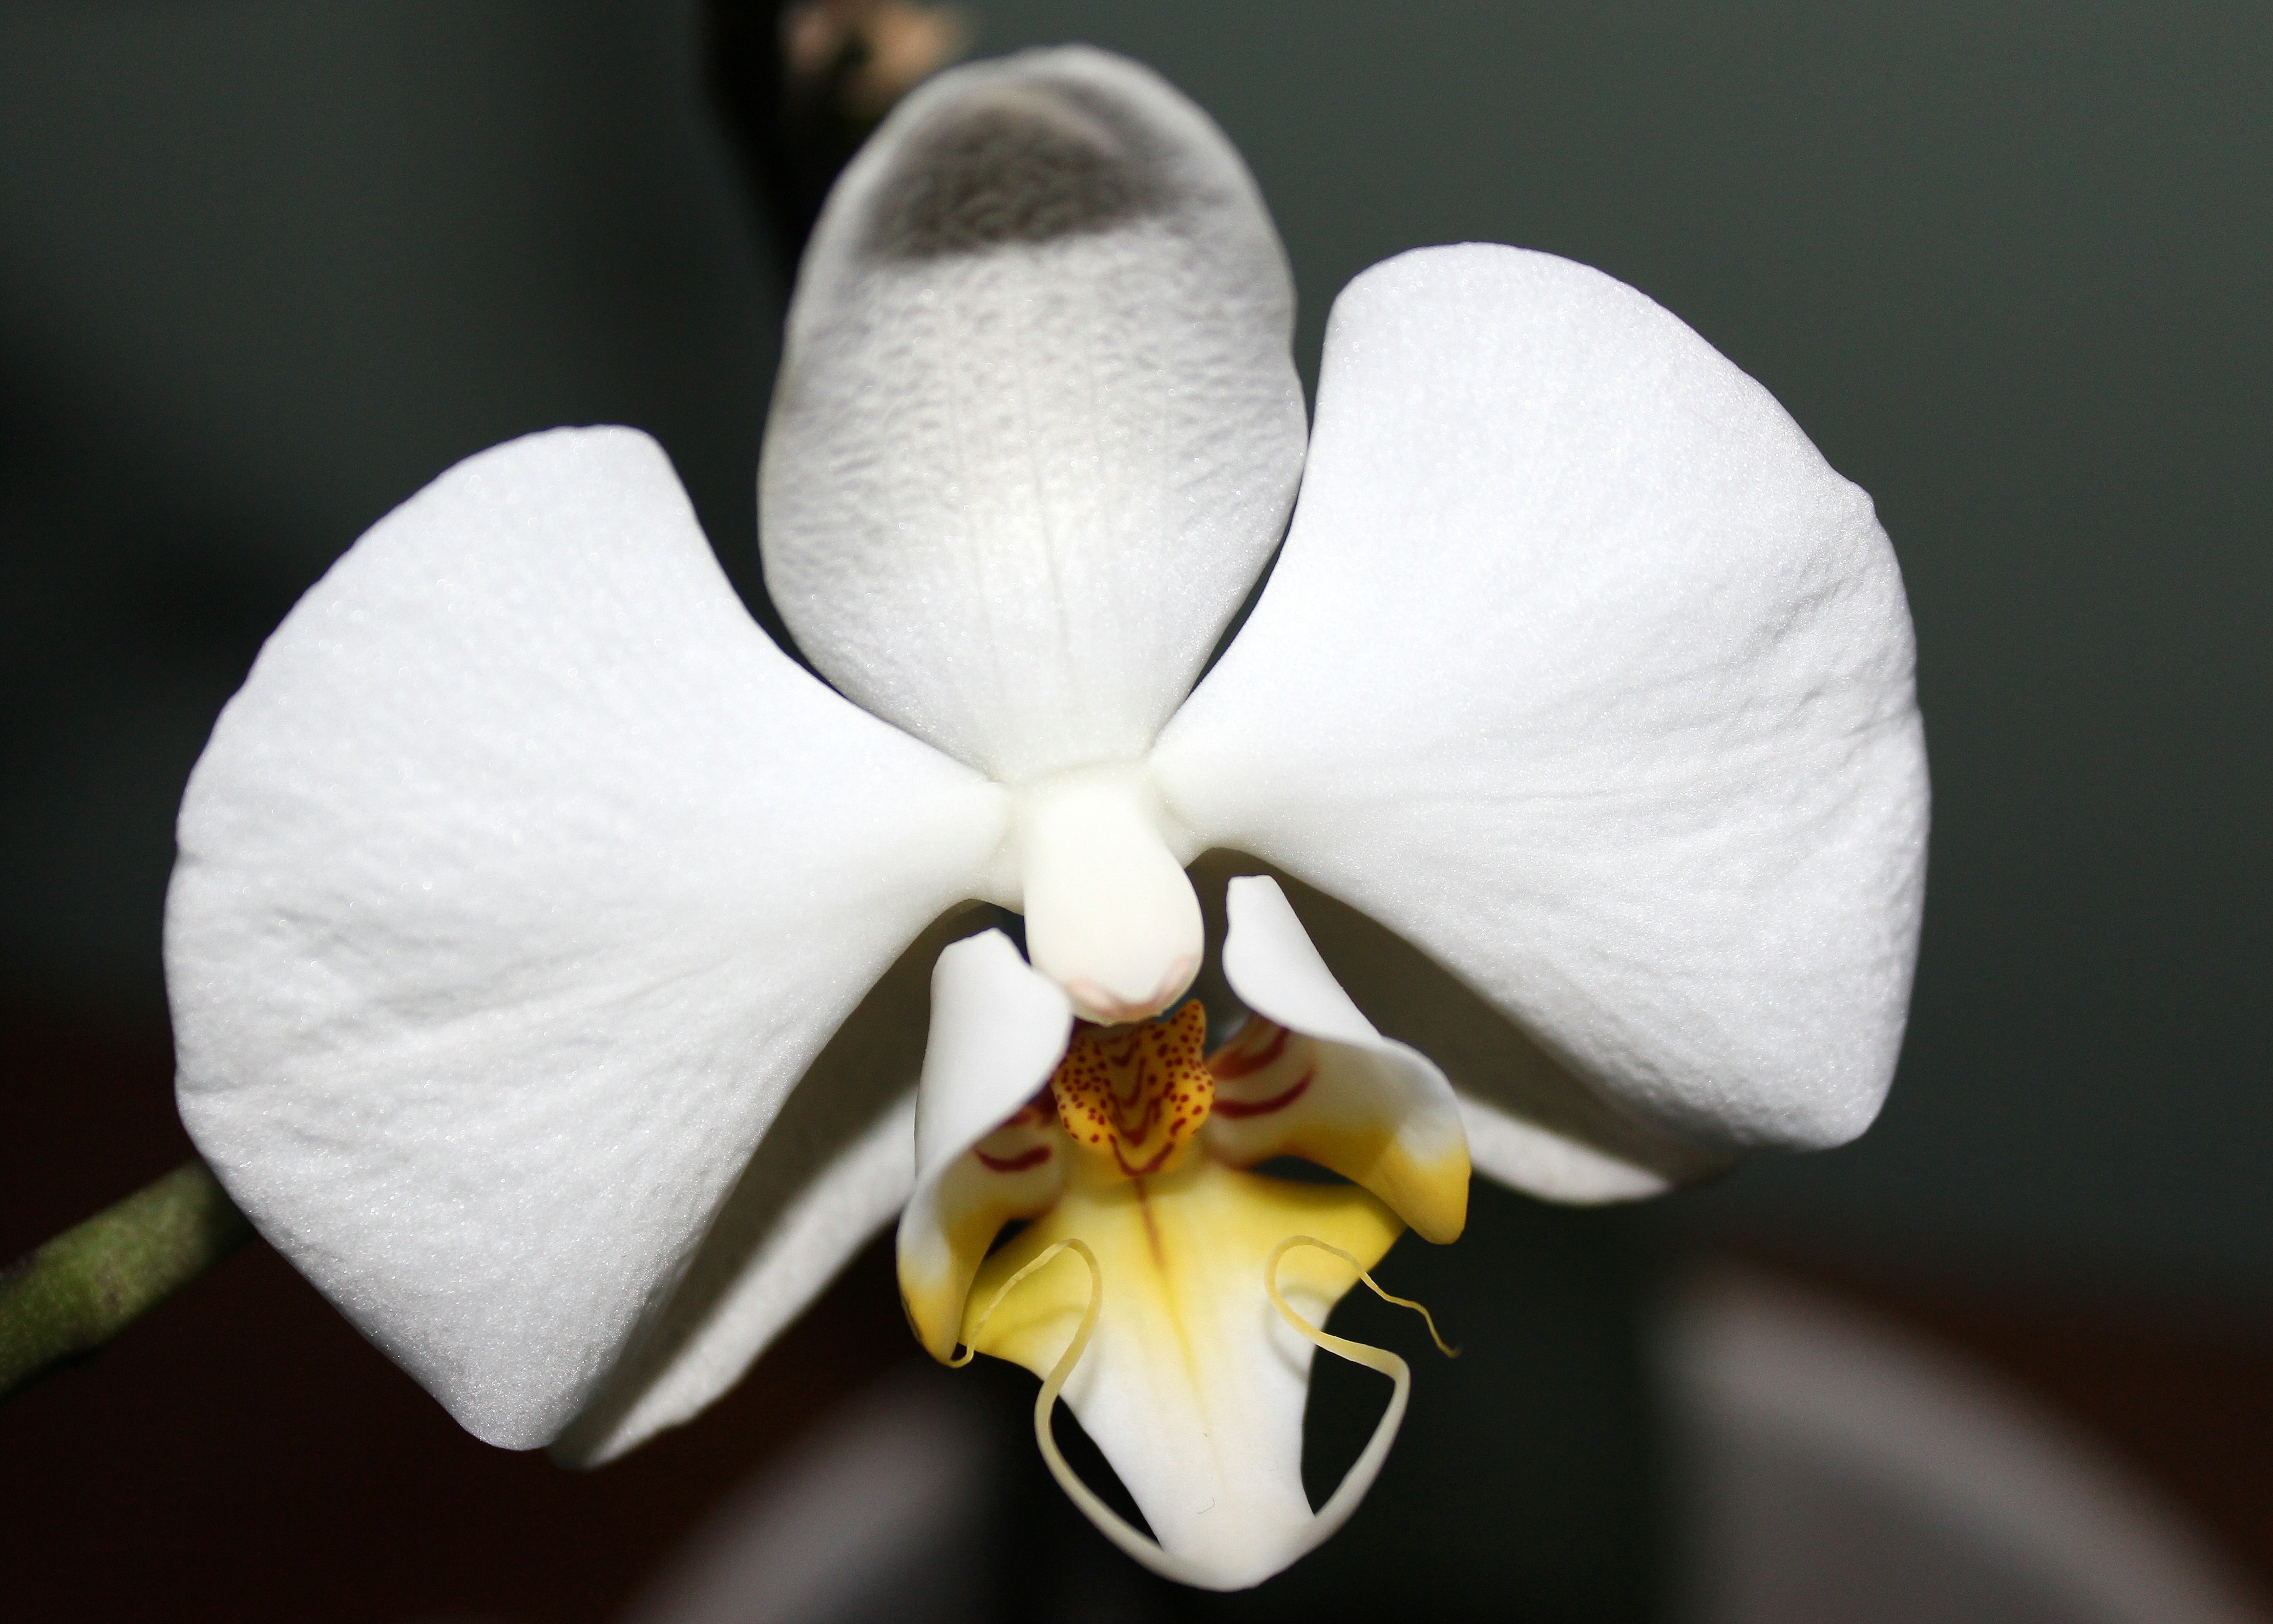
blossom, plant, white, photography, flower, petal, bloom, botany, yellow, flora, orchid, houseplant, close up, iris, eye, orchidaceae, macro photography, flowering plant, orchid greenhouse, plant stem, land plant, moth orchid, christmas orchid, calochortus